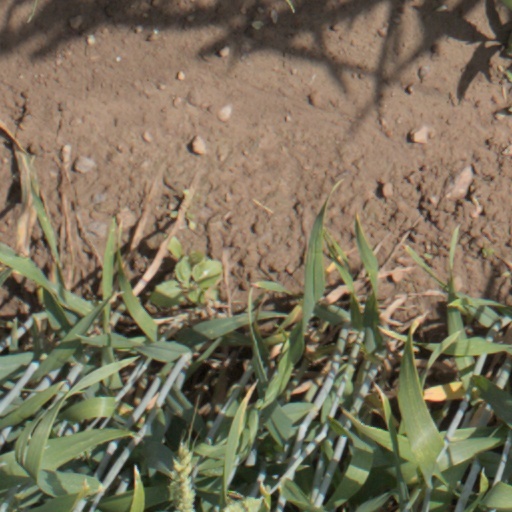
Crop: wheat